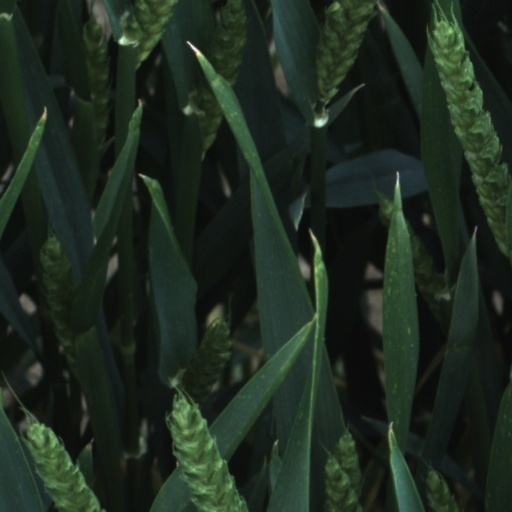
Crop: wheat